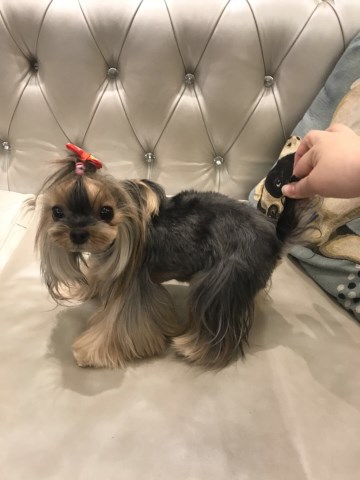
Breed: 340-n000120-Yorkshire_terrier